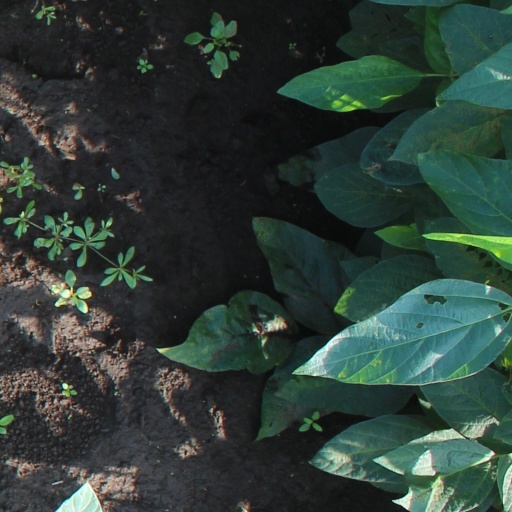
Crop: soybean